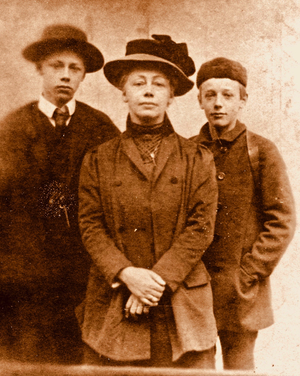
Käthe Kollwitz, née Schmidt le 8 juillet 1867 à Königsberg et morte le 22 avril 1945 à Moritzburg, est une sculptrice, graveuse et dessinatrice allemande, dont l’œuvre figure parmi les plus représentatives du XXᵉ siècle.